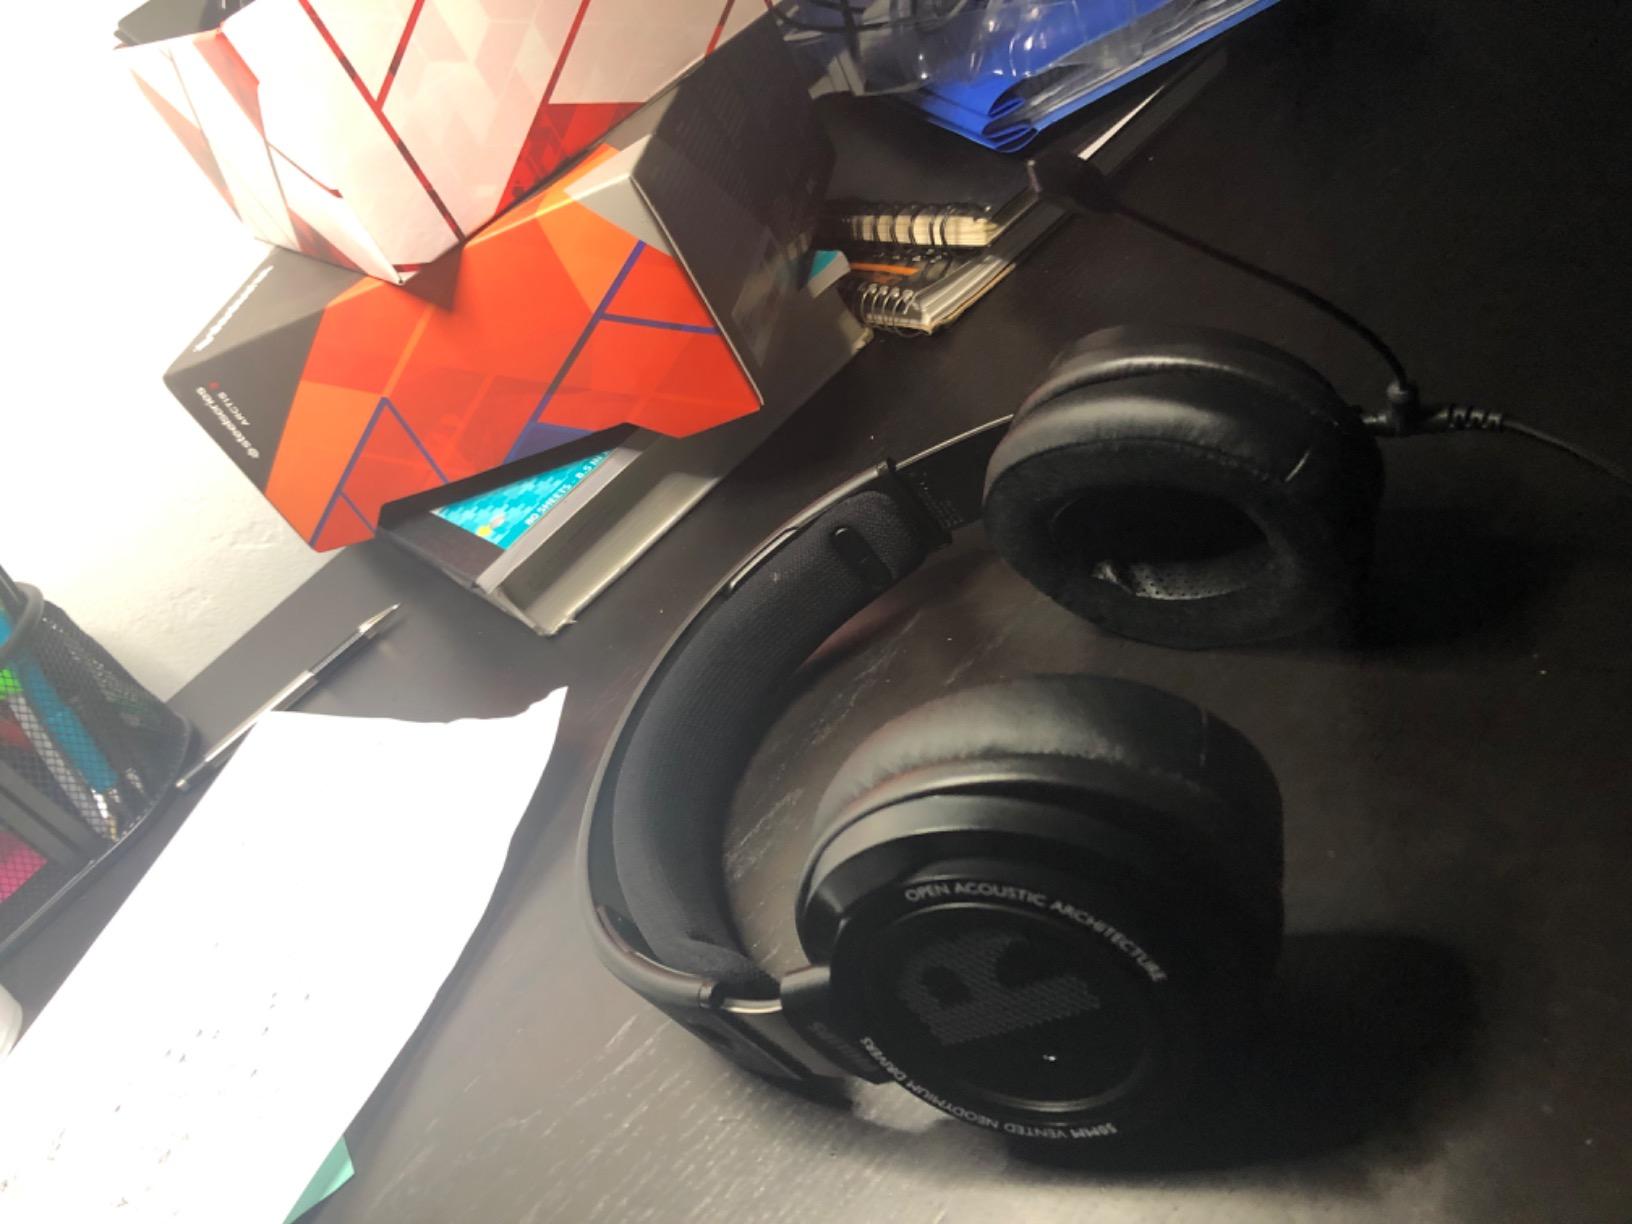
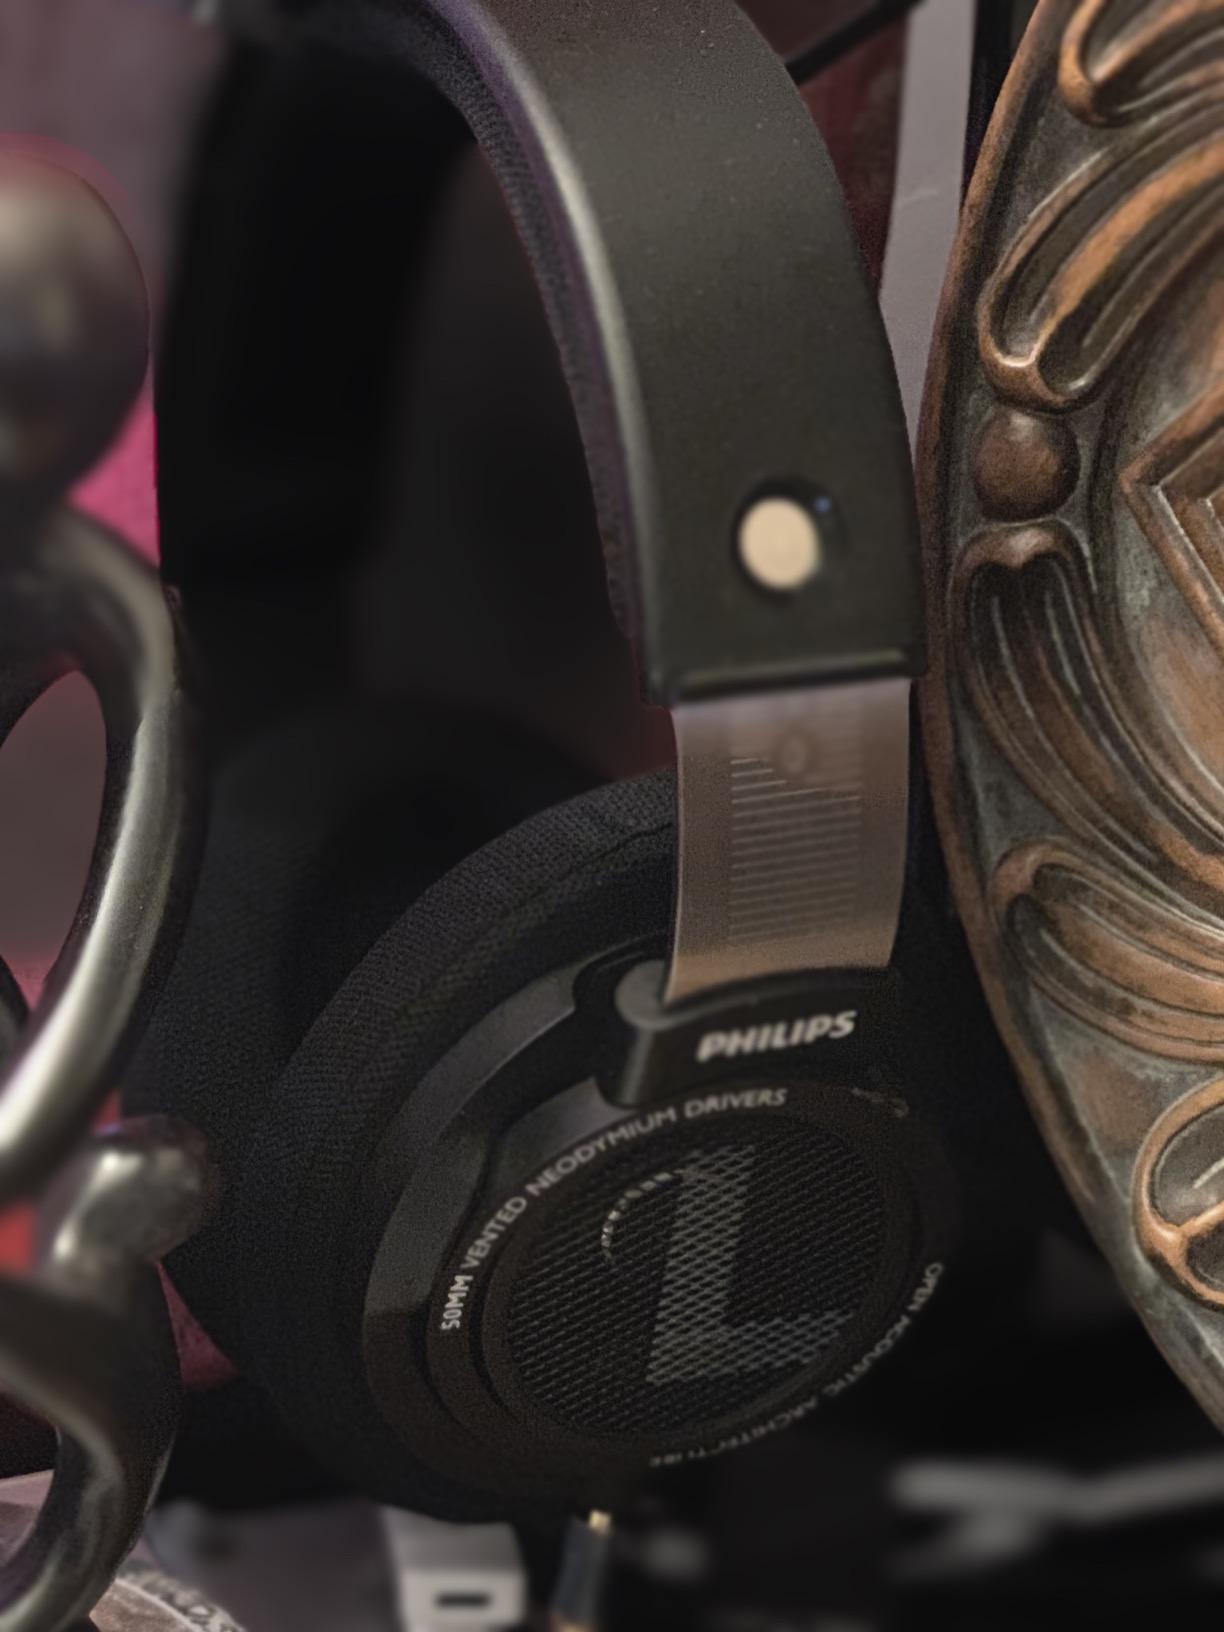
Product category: headphones
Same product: yes